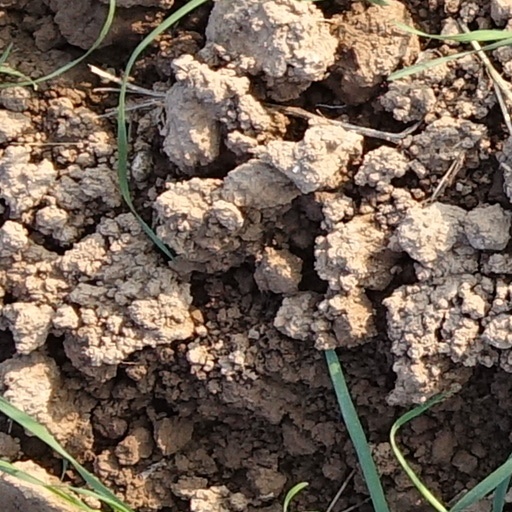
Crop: wheat